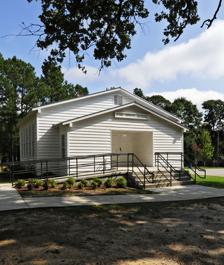
Building: Pine Grove Rosenwald School
Country: United States of America
Year built: 1923
United States historic place Pine Grove Rosenwald School U.S. National Register of Historic Places Pine Grove Rosenwald School, September 2012 Show map of South Carolina Show map of the United States Location 937 Piney Woods Rd., St. Andrews, South Carolina Coordinates 34°3′44″N 81°7′22″W / 34.06222°N 81.12278°W / 34.06222; -81.12278 Area 3.8 acres (1.5 ha) Built 1923 ( 1923 ) Architectural style Bungalow/craftsman MPS Rosenwald School Building Program in South Carolina, 1917-1932 NRHP reference No. 08001397 Added to NRHP January 29, 2009 Pine Grove Rosenwald School , also known as Pine Grove Colored School, is a historic Rosenwald school building located at St. Andrews , Richland County, South Carolina . It was built in 1923, and is a one-story, rectangular gable-front frame building. Its layout is a variant of the two-room schoolhouse and features large banks of tall narrow windows. It was added to the National Register of Historic Places in 2009. References